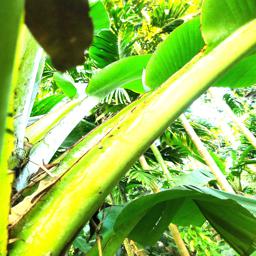
Label: JAHAJI STEM